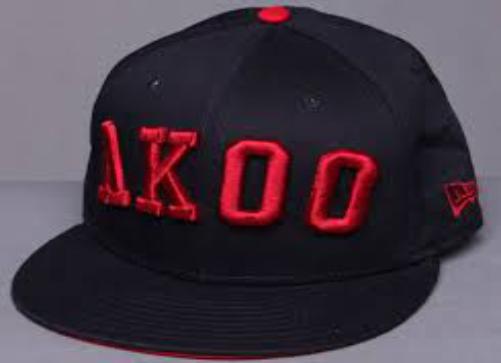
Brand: AKOO
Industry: Clothes